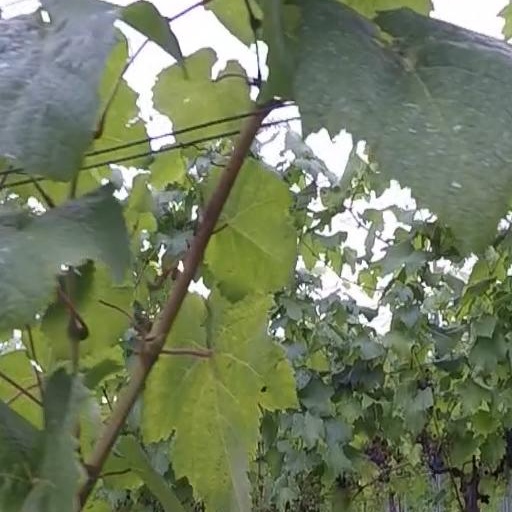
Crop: grape